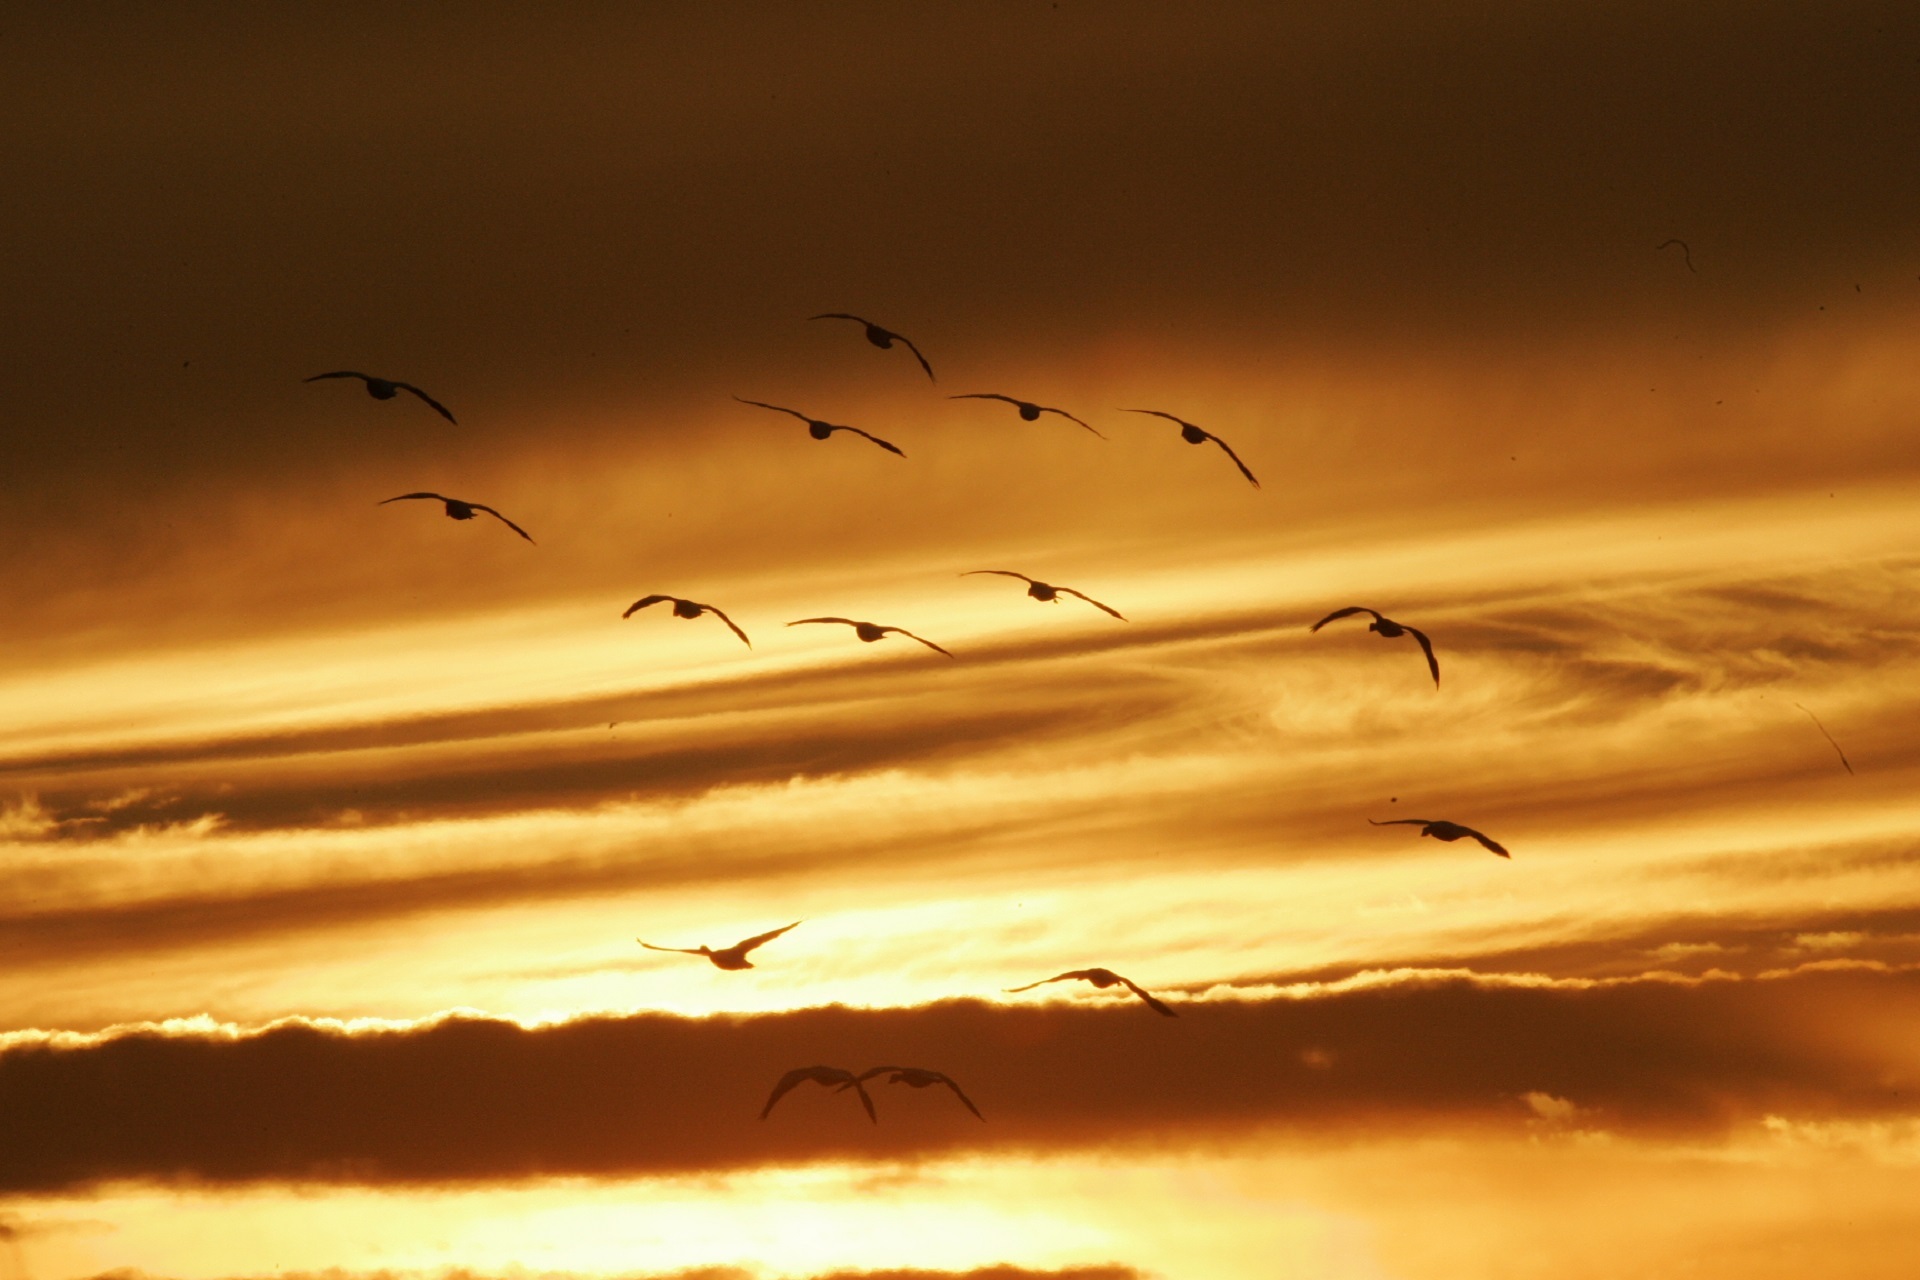
landscape, horizon, bird, wing, cloud, sky, sunshine, sun, sunrise, sunset, sunlight, morning, view, dawn, atmosphere, flock, dusk, twilight, scenic, colorful, outdoors, birds, clouds, silhouettes, bird migration, animal migration